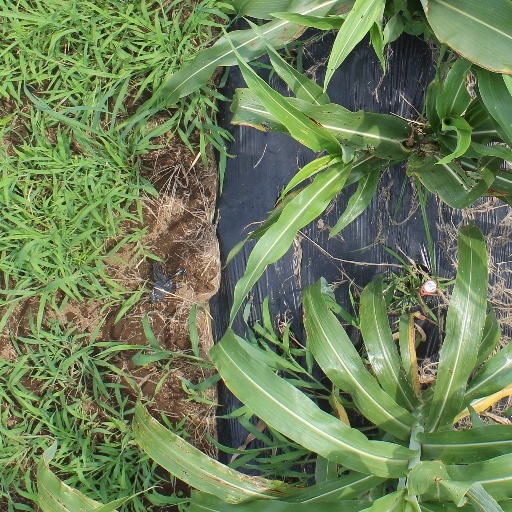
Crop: sorghum